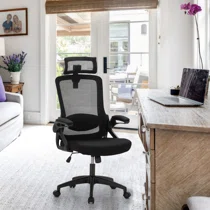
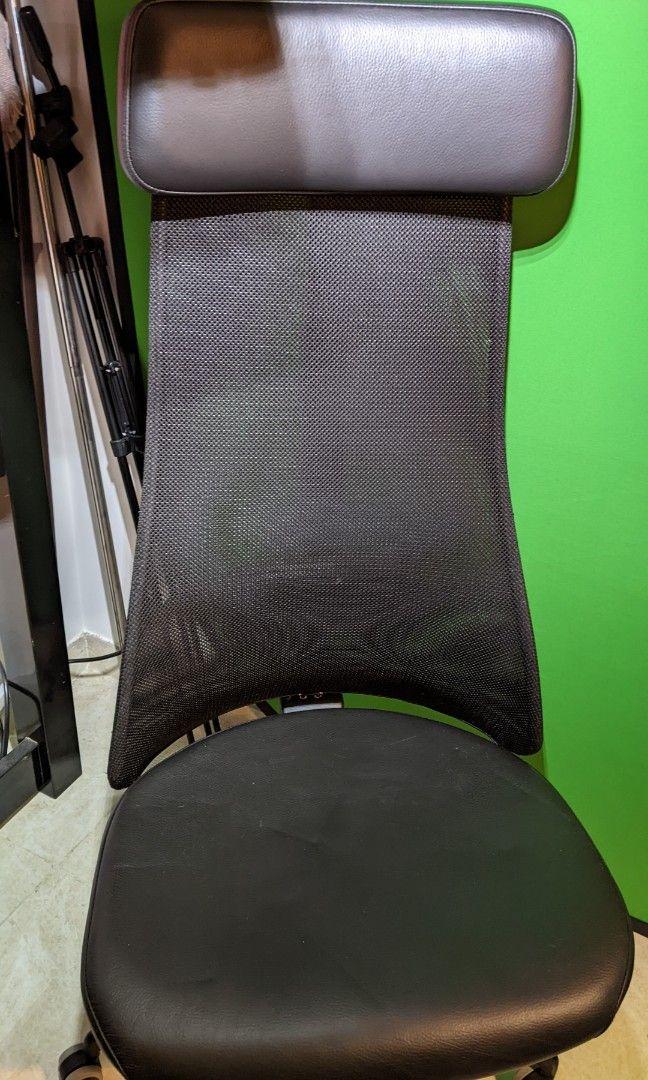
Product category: items_chair
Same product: no